Ambarish Bhattacharya

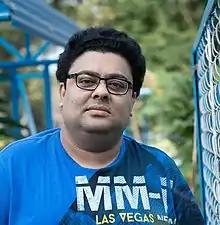
Bhattacharya in 2020

Ambarish Bhattacharya (born 13 March 1979) is a Bengali actor and comedian. He started his career through performing at Bengali theatre and stage. He made his television debut in the 2007 playing the character "Gaja" in Raja & Gaja. He has acted in numerous TV soap operas and Bengali films.